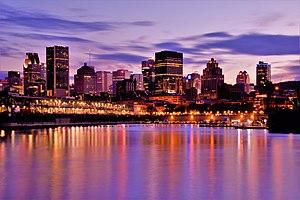
Vue du centre-ville de Montréal depuis le parc de Dieppe ( précédemment nommé le parc de la Cité-du-Havre), Montréal, Québec, Canada.